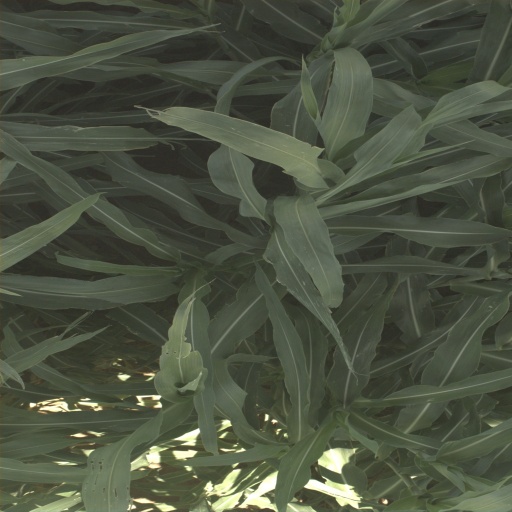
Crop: sorghum